Zabriskie Point

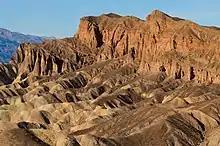
Close-up of Red Cathedral, to the right of Manly Beacon

Regional mountain-building to the west influenced the climate to become more and more arid, causing the lake to dry up, and creating a dry lake. Subsequent widening and sinking of Death Valley and the additional uplift of today's Black Mountains tilted the area. This provided the necessary relief to accomplish the erosion that produced the badlands we see today. The dark-colored material capping the badland ridges (to the left in the panoramic photograph) is lava from eruptions that occurred three to five million years ago. This hard lava cap has retarded erosion in many places and possibly explains why Manly Beacon, the high outcrop to the right, is much higher than other portion of the badlands. (Manly Beacon was named in honor of William L. Manly, who along with John Rogers, guided members of the ill-fated party of Forty-niners out of Death Valley during the California Gold Rush of 1849.)